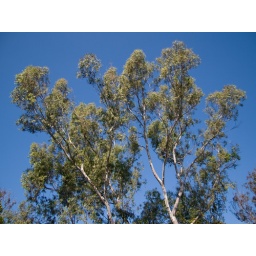
The green of this tree's leaves was extremely soft against the sky for some reason.